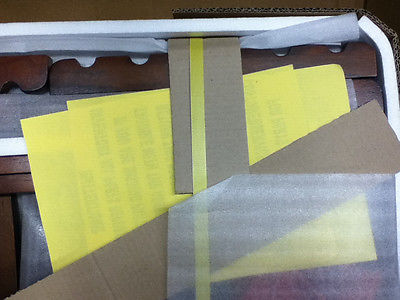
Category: table